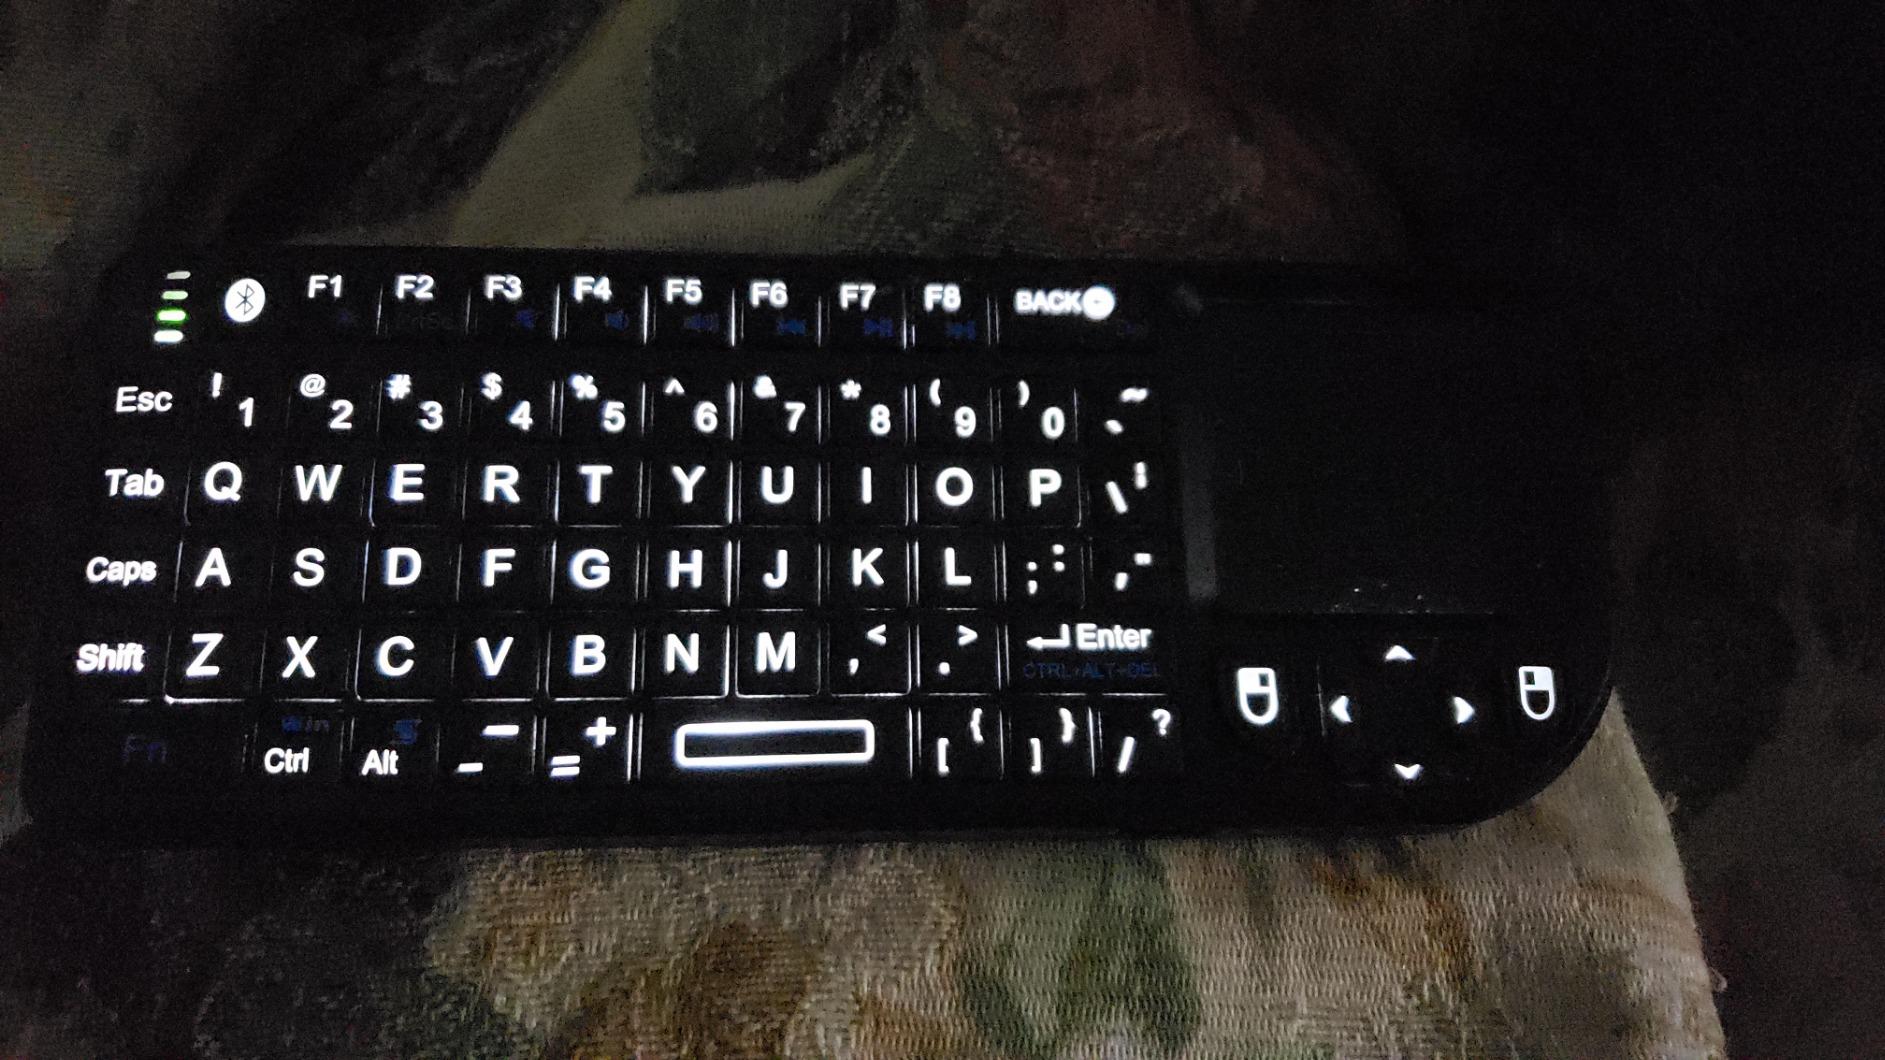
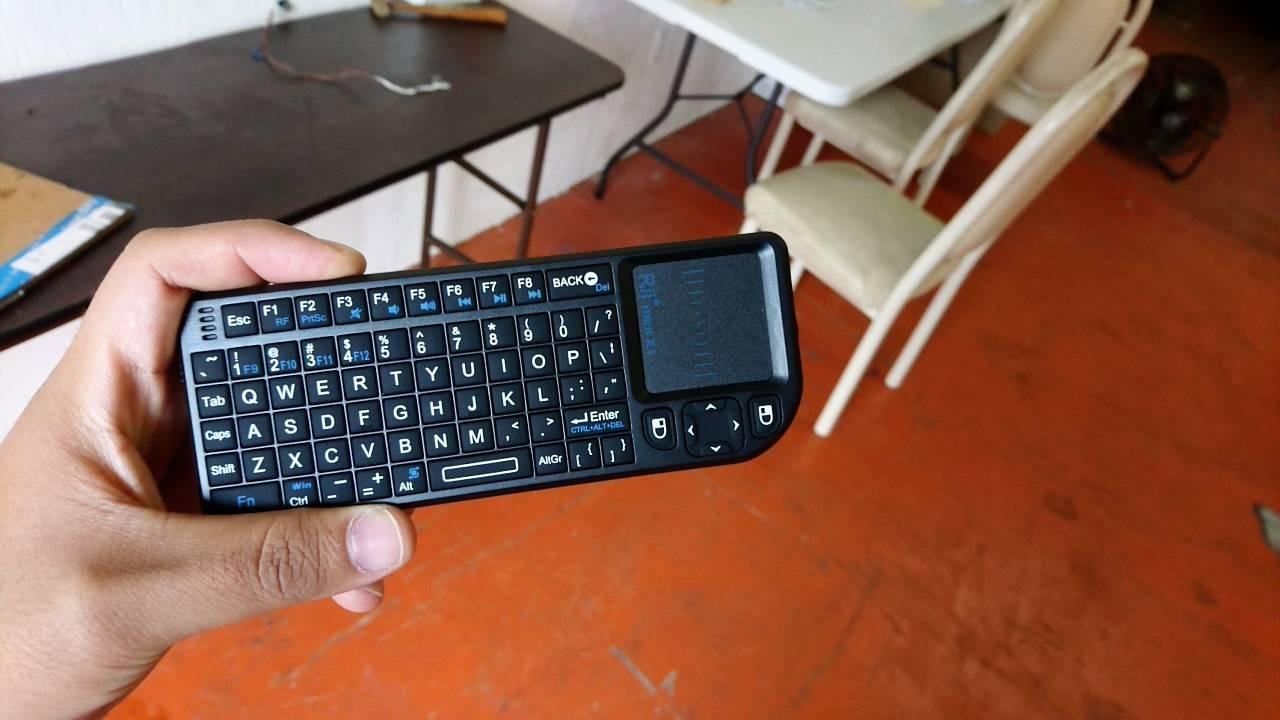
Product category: keyboard
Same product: yes